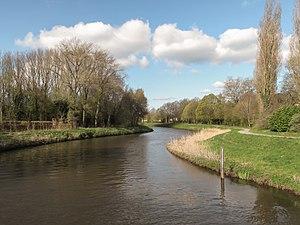
Le Dommel est une rivière de Belgique et des Pays-Bas. Elle est longue de 146 km, dont 20 km dans le Limbourg belge et 126 km dans le Brabant-Septentrional. Elle fut déjà mentionnée à l'époque romaine, sous le nom Dutmala.